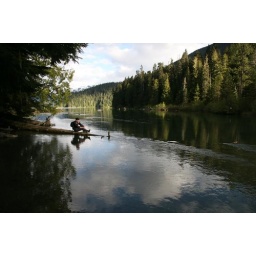
My friend poundering by a water in Wistler mountain